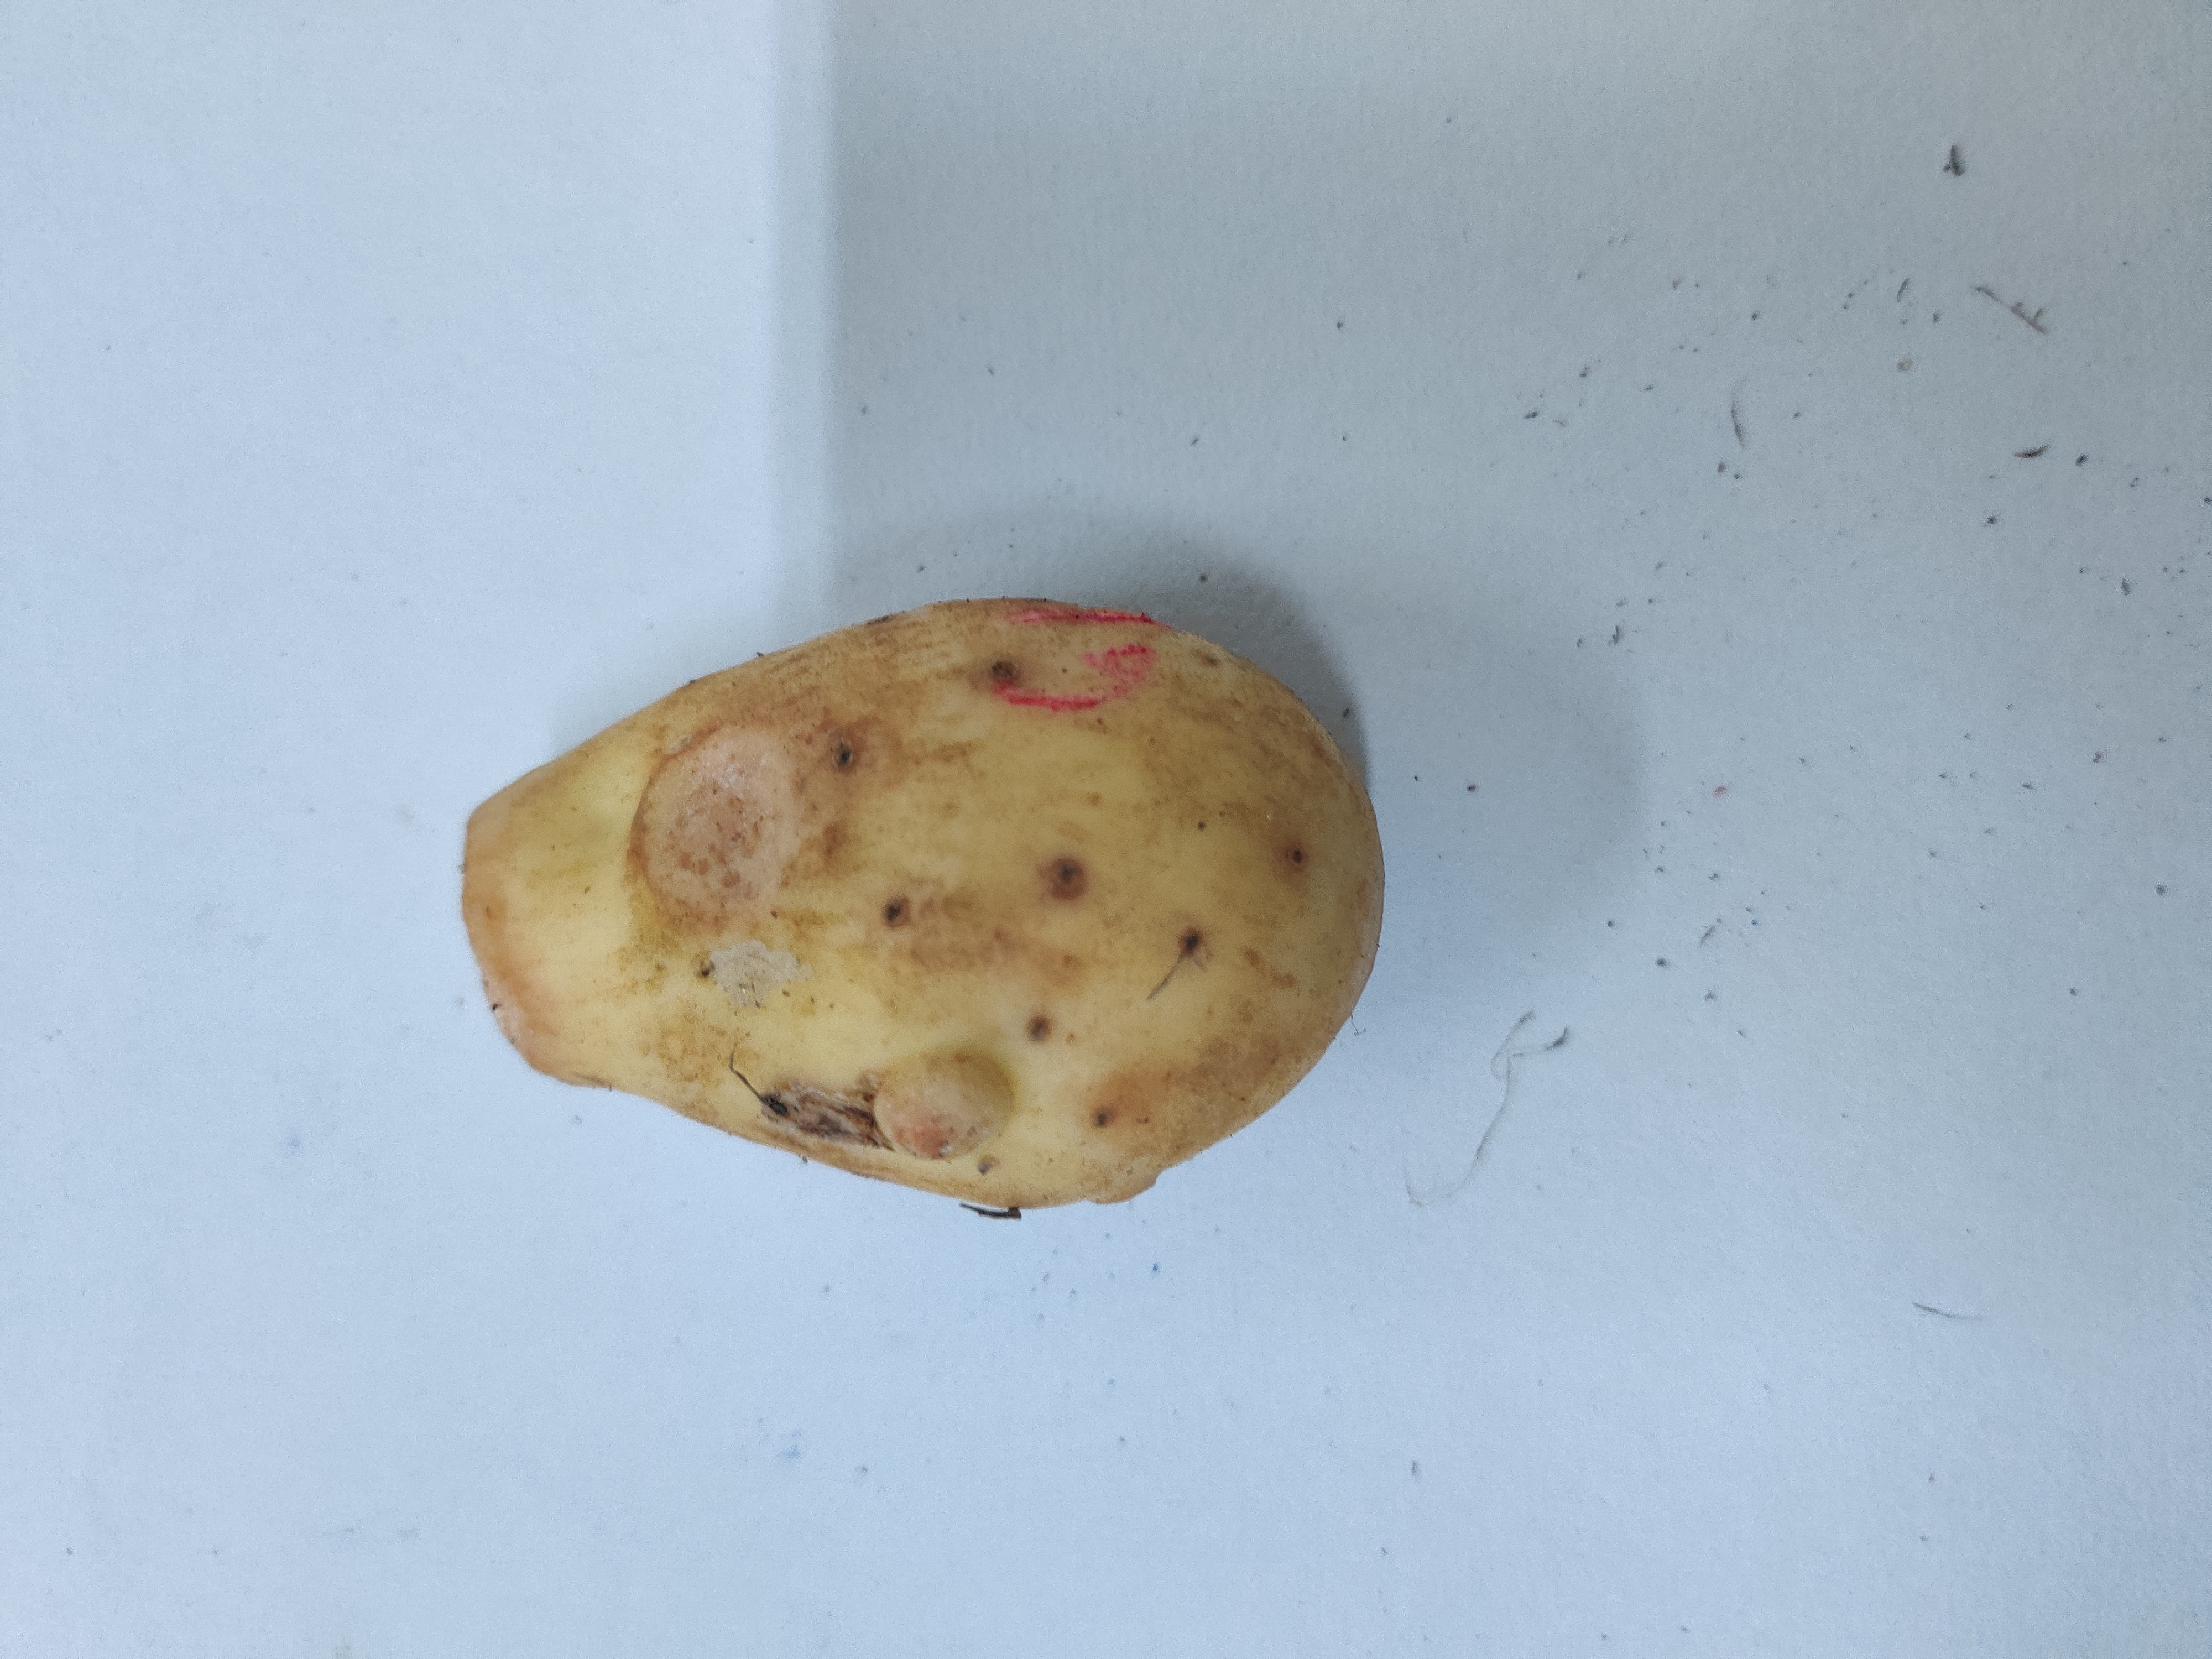
Crop: Taro root
Condition: Damaged